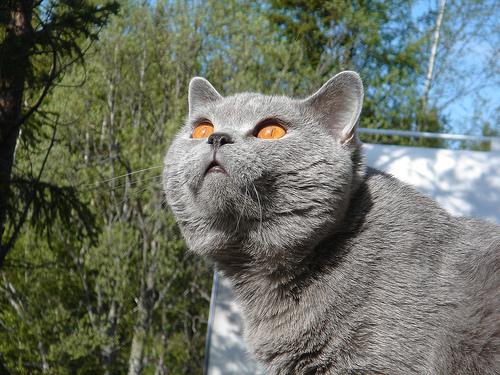
Breed: British Shorthair